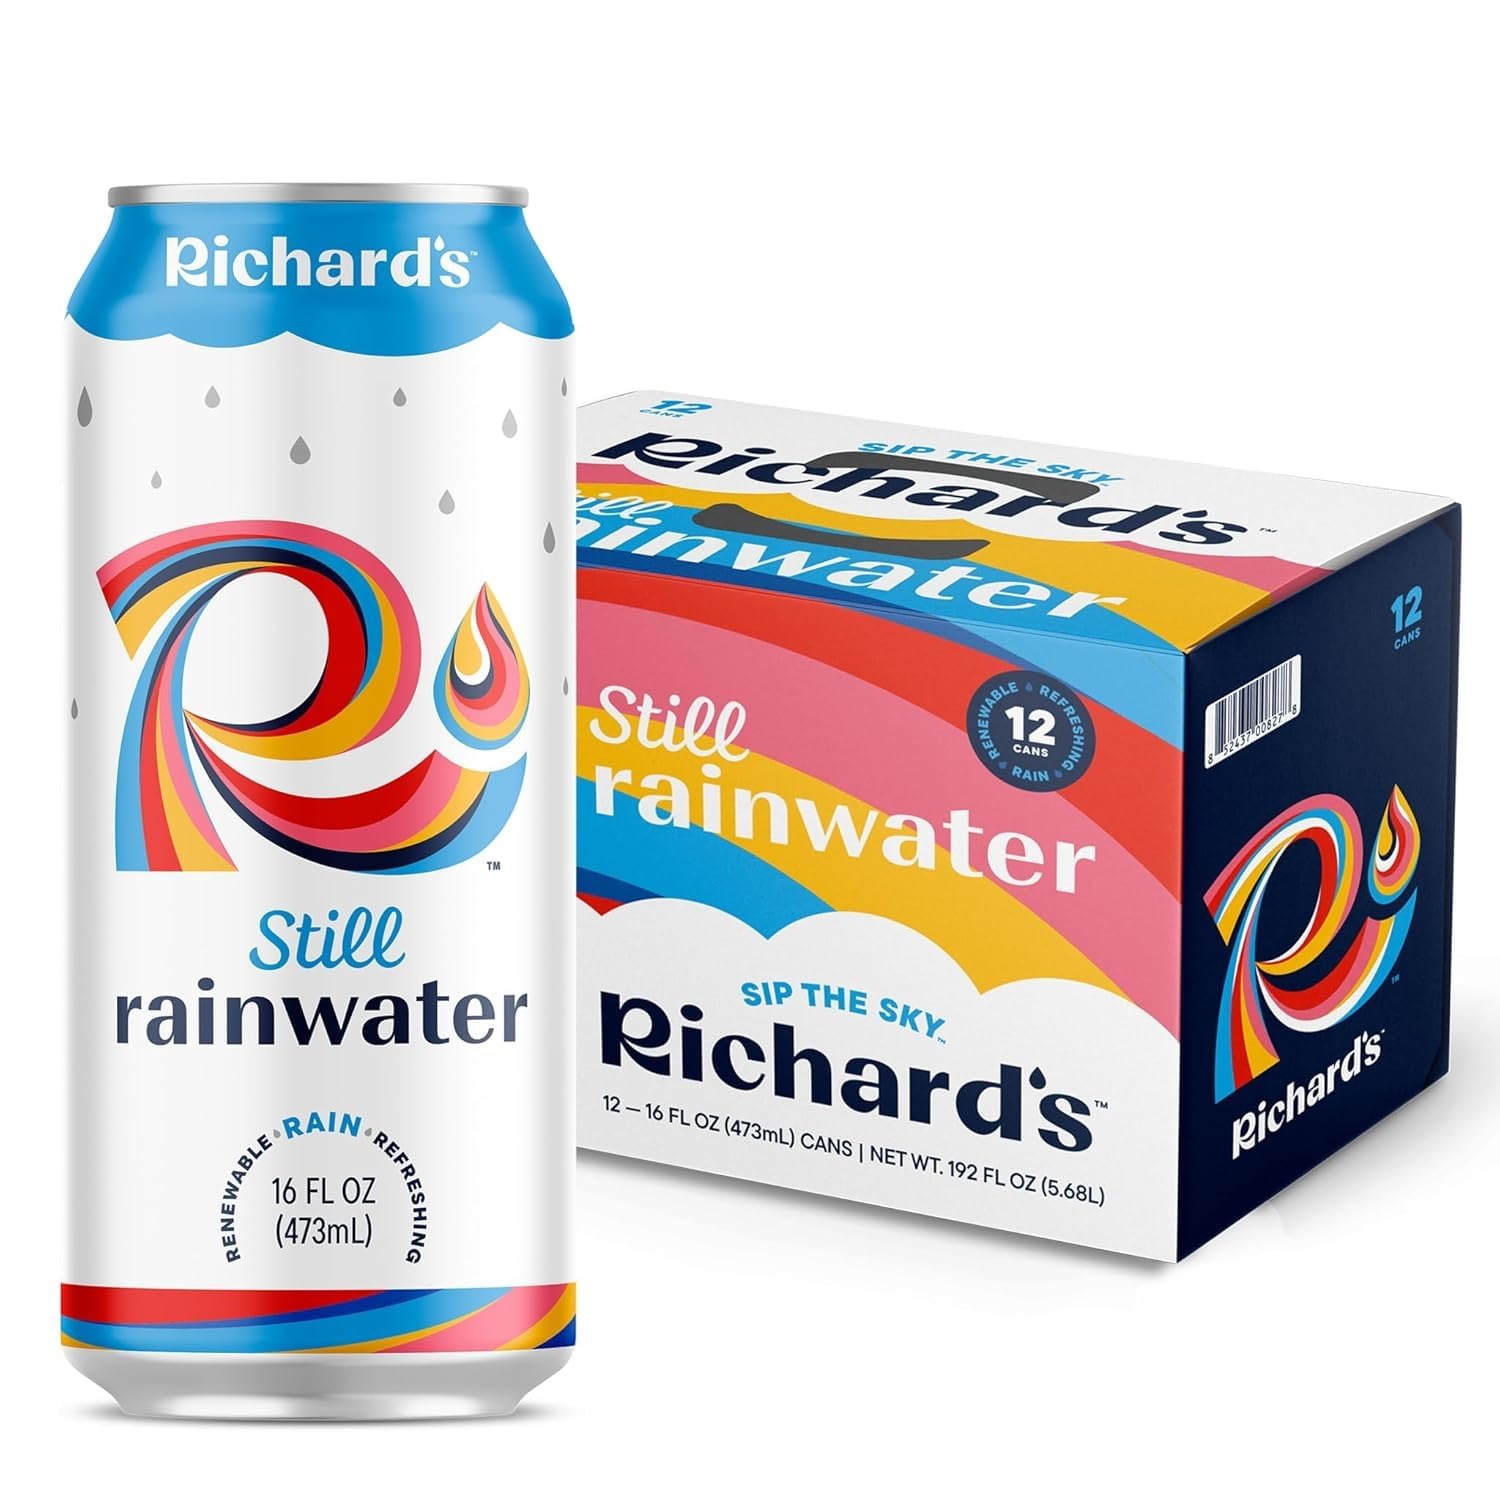
Item Name: Richard's Rainwater Still Canned Water, 100% Rain, Naturally Purified Drinking Water (16 fl oz Aluminum Cans, Pack of 12)
Bullet Point 1: So clean and smooth, it’s almost sweet. You’ve never had water like this: 100% pure rain in an infinitely recyclable can.
Bullet Point 2: Sourced from the purest point in nature’s water cycle and cleaner than the strictest water standards.
Bullet Point 3: We don’t need to put anything in it or take anything out, no chlorine, fluoride, PFAS, BPA… you name it.
Bullet Point 4: While others lose half their water during filtration, our closed-loop system loses near zero.
Bullet Point 5: We use water wisely, hydrate more people with each drop, and put more water into the drinking water supply. We're the first net-positive water.
Value: 192.0
Unit: Fl Oz

Price: 30.765